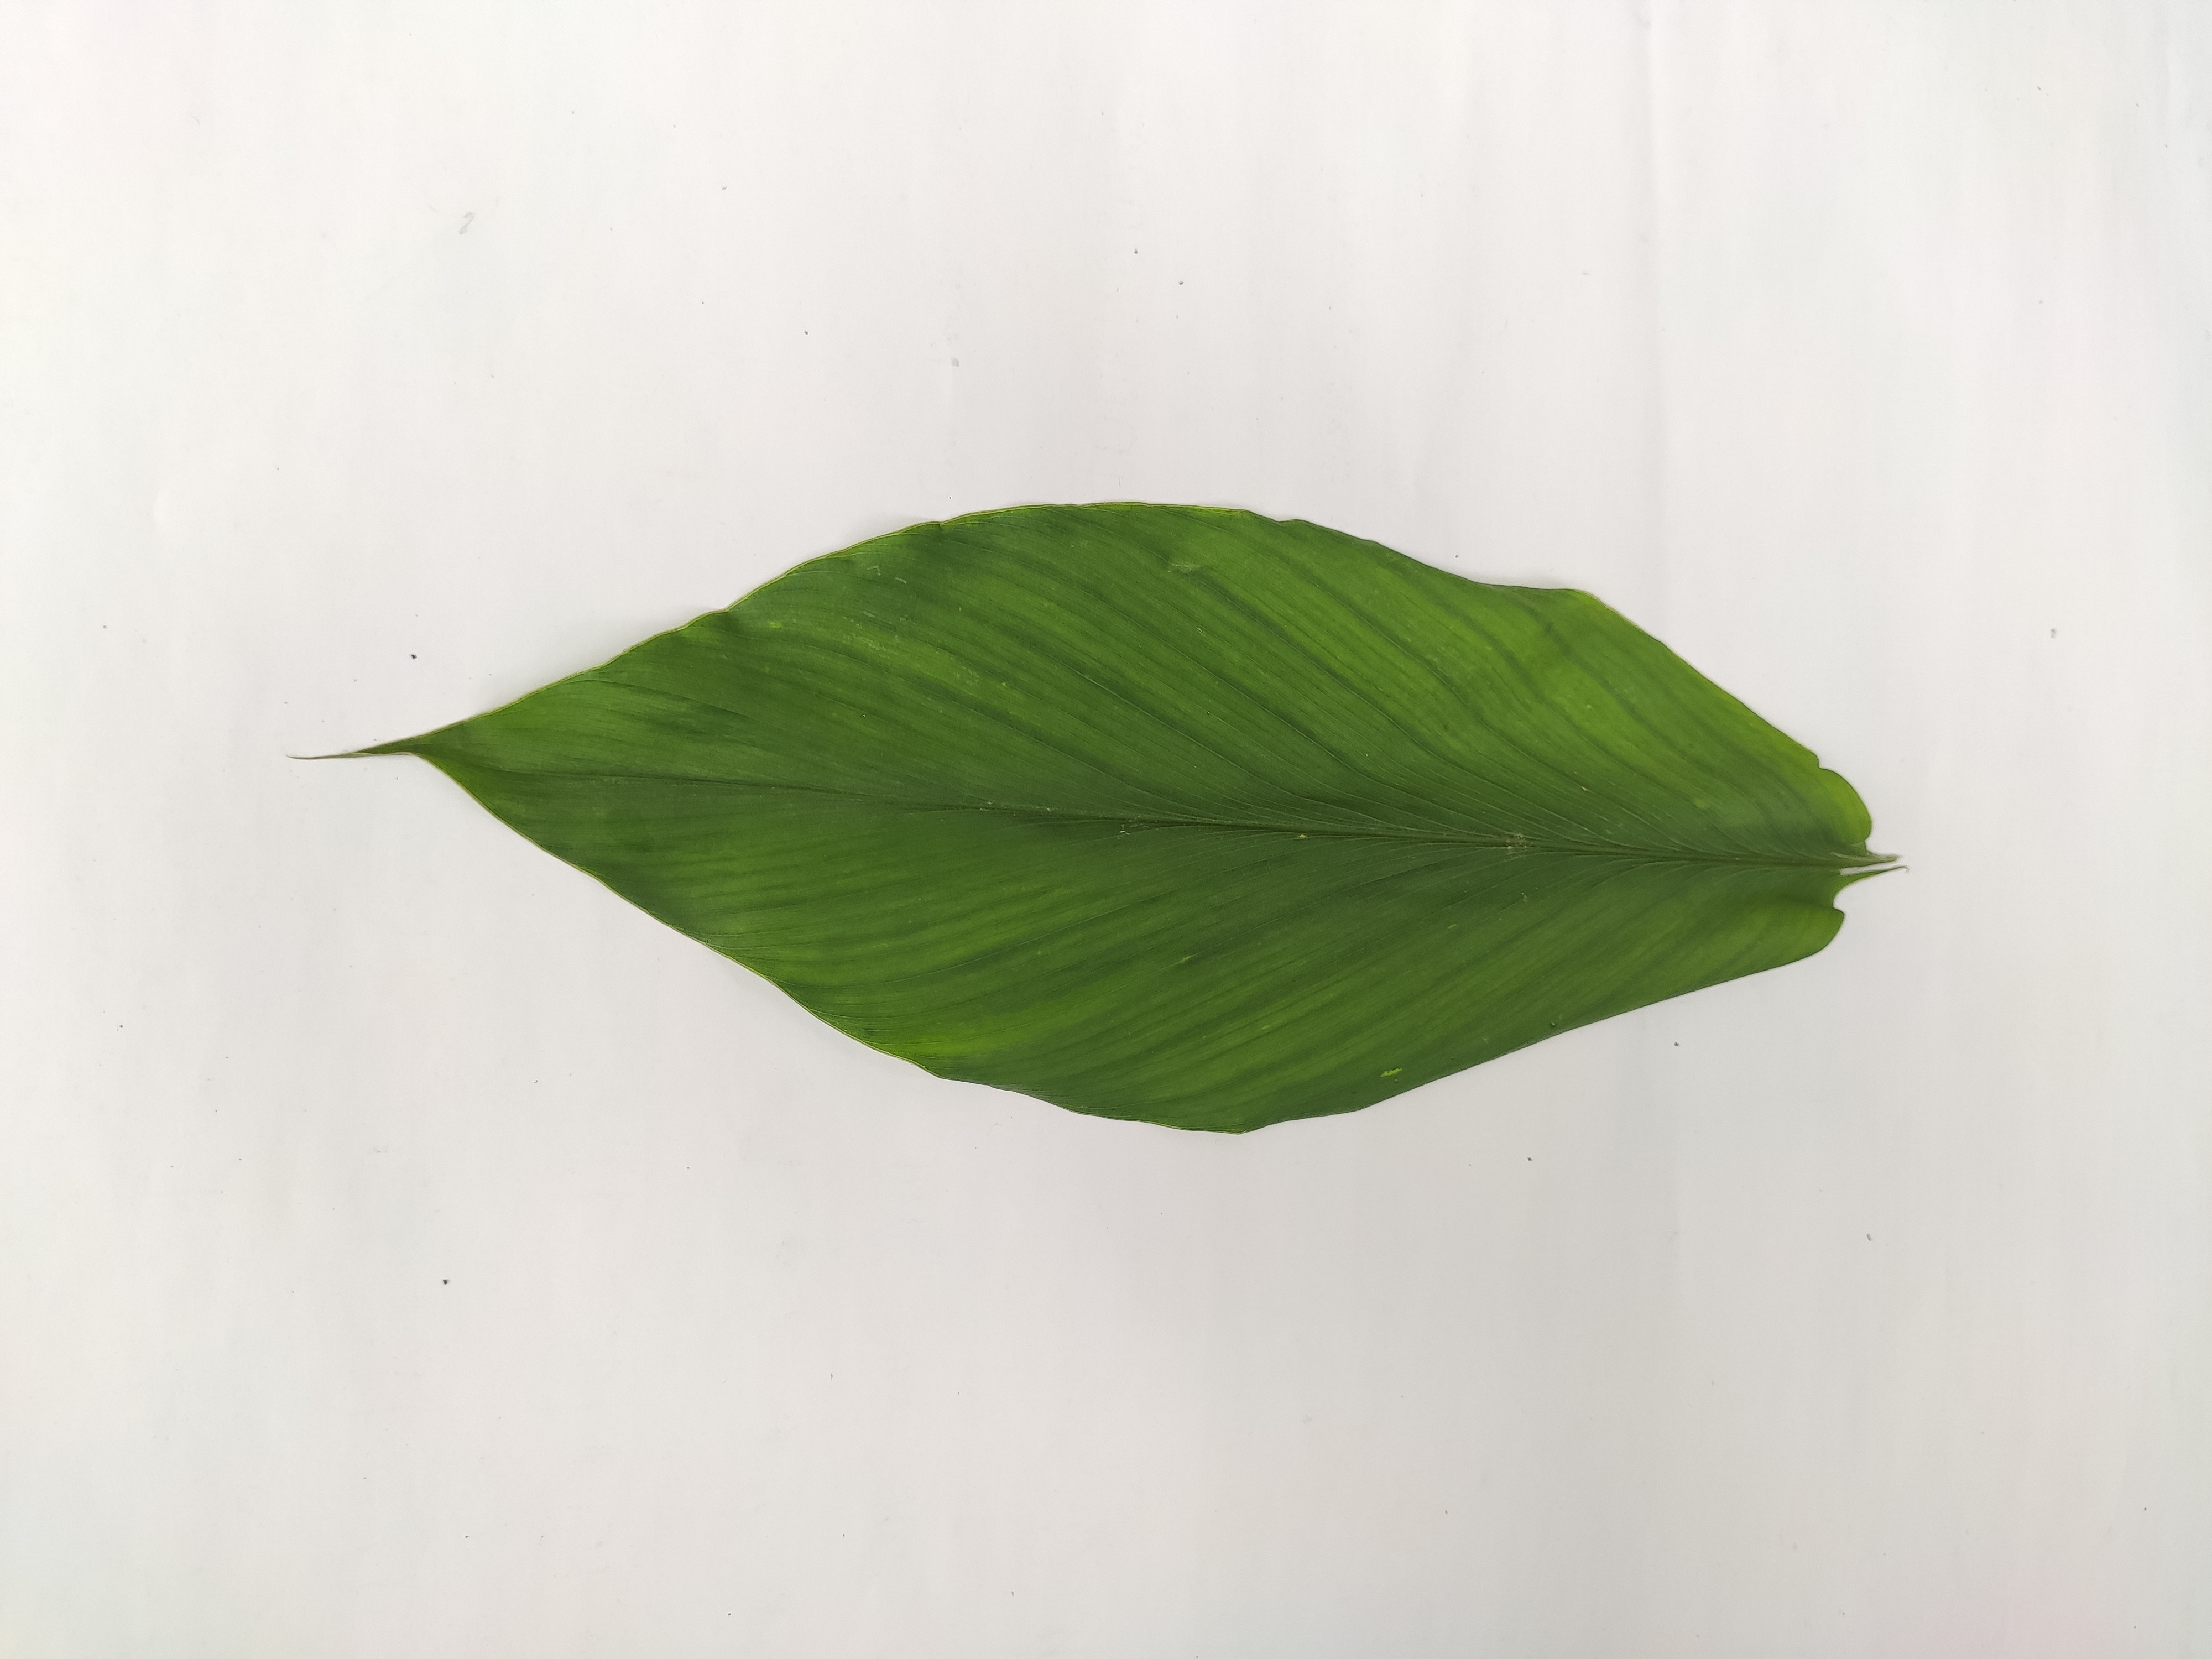
Label: Healthy_Leaf